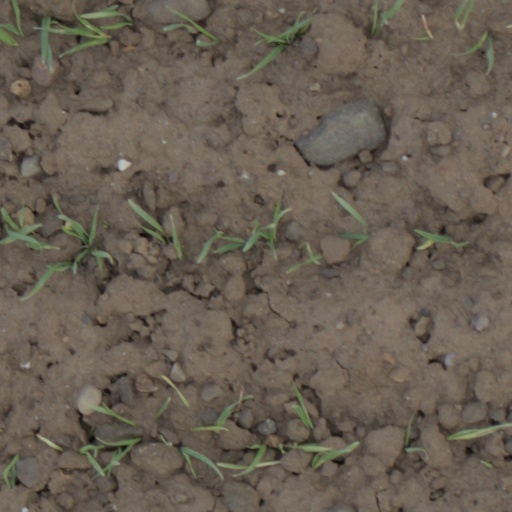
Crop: wheat